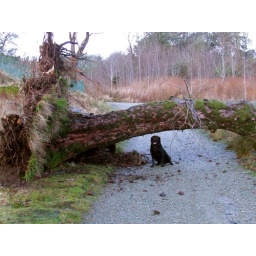
Fallen tree in Stornoway castle grounds after a storm. Also featuring Jake!